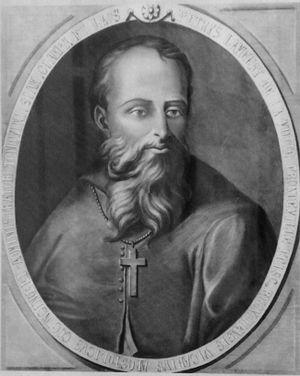
Pierre Lambert de La Motte est un religieux français, évêque, l'un des fondateurs des Missions étrangères de Paris.
François Pallu, est un ecclésiastique français, il est l'un des fondateurs des Missions étrangères de Paris, et il a été nommé évêque de Chine et fut missionnaire en Asie.